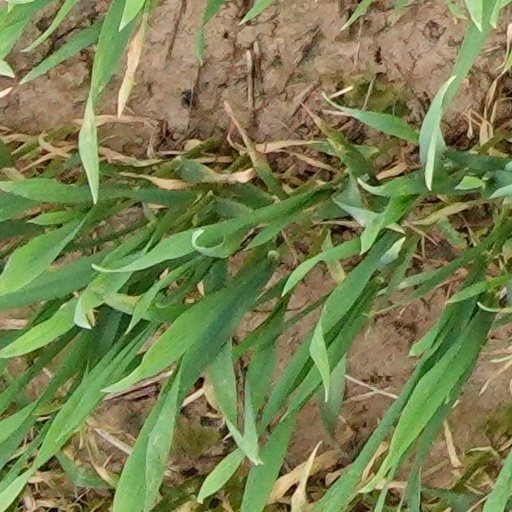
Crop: wheat